Riccarton Racecourse Siding

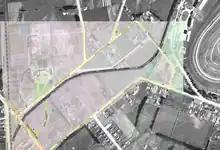
Riccarton Racecourse Siding - 1946 with overlay

The Riccarton Racecourse Siding or Line was a short siding or line on the Main South Line. It was built in 1877 to transport patrons from Christchurch to the Riccarton Racecourse in the suburb of Riccarton; this was (and remains) a place used for both racing and for outdoor events.